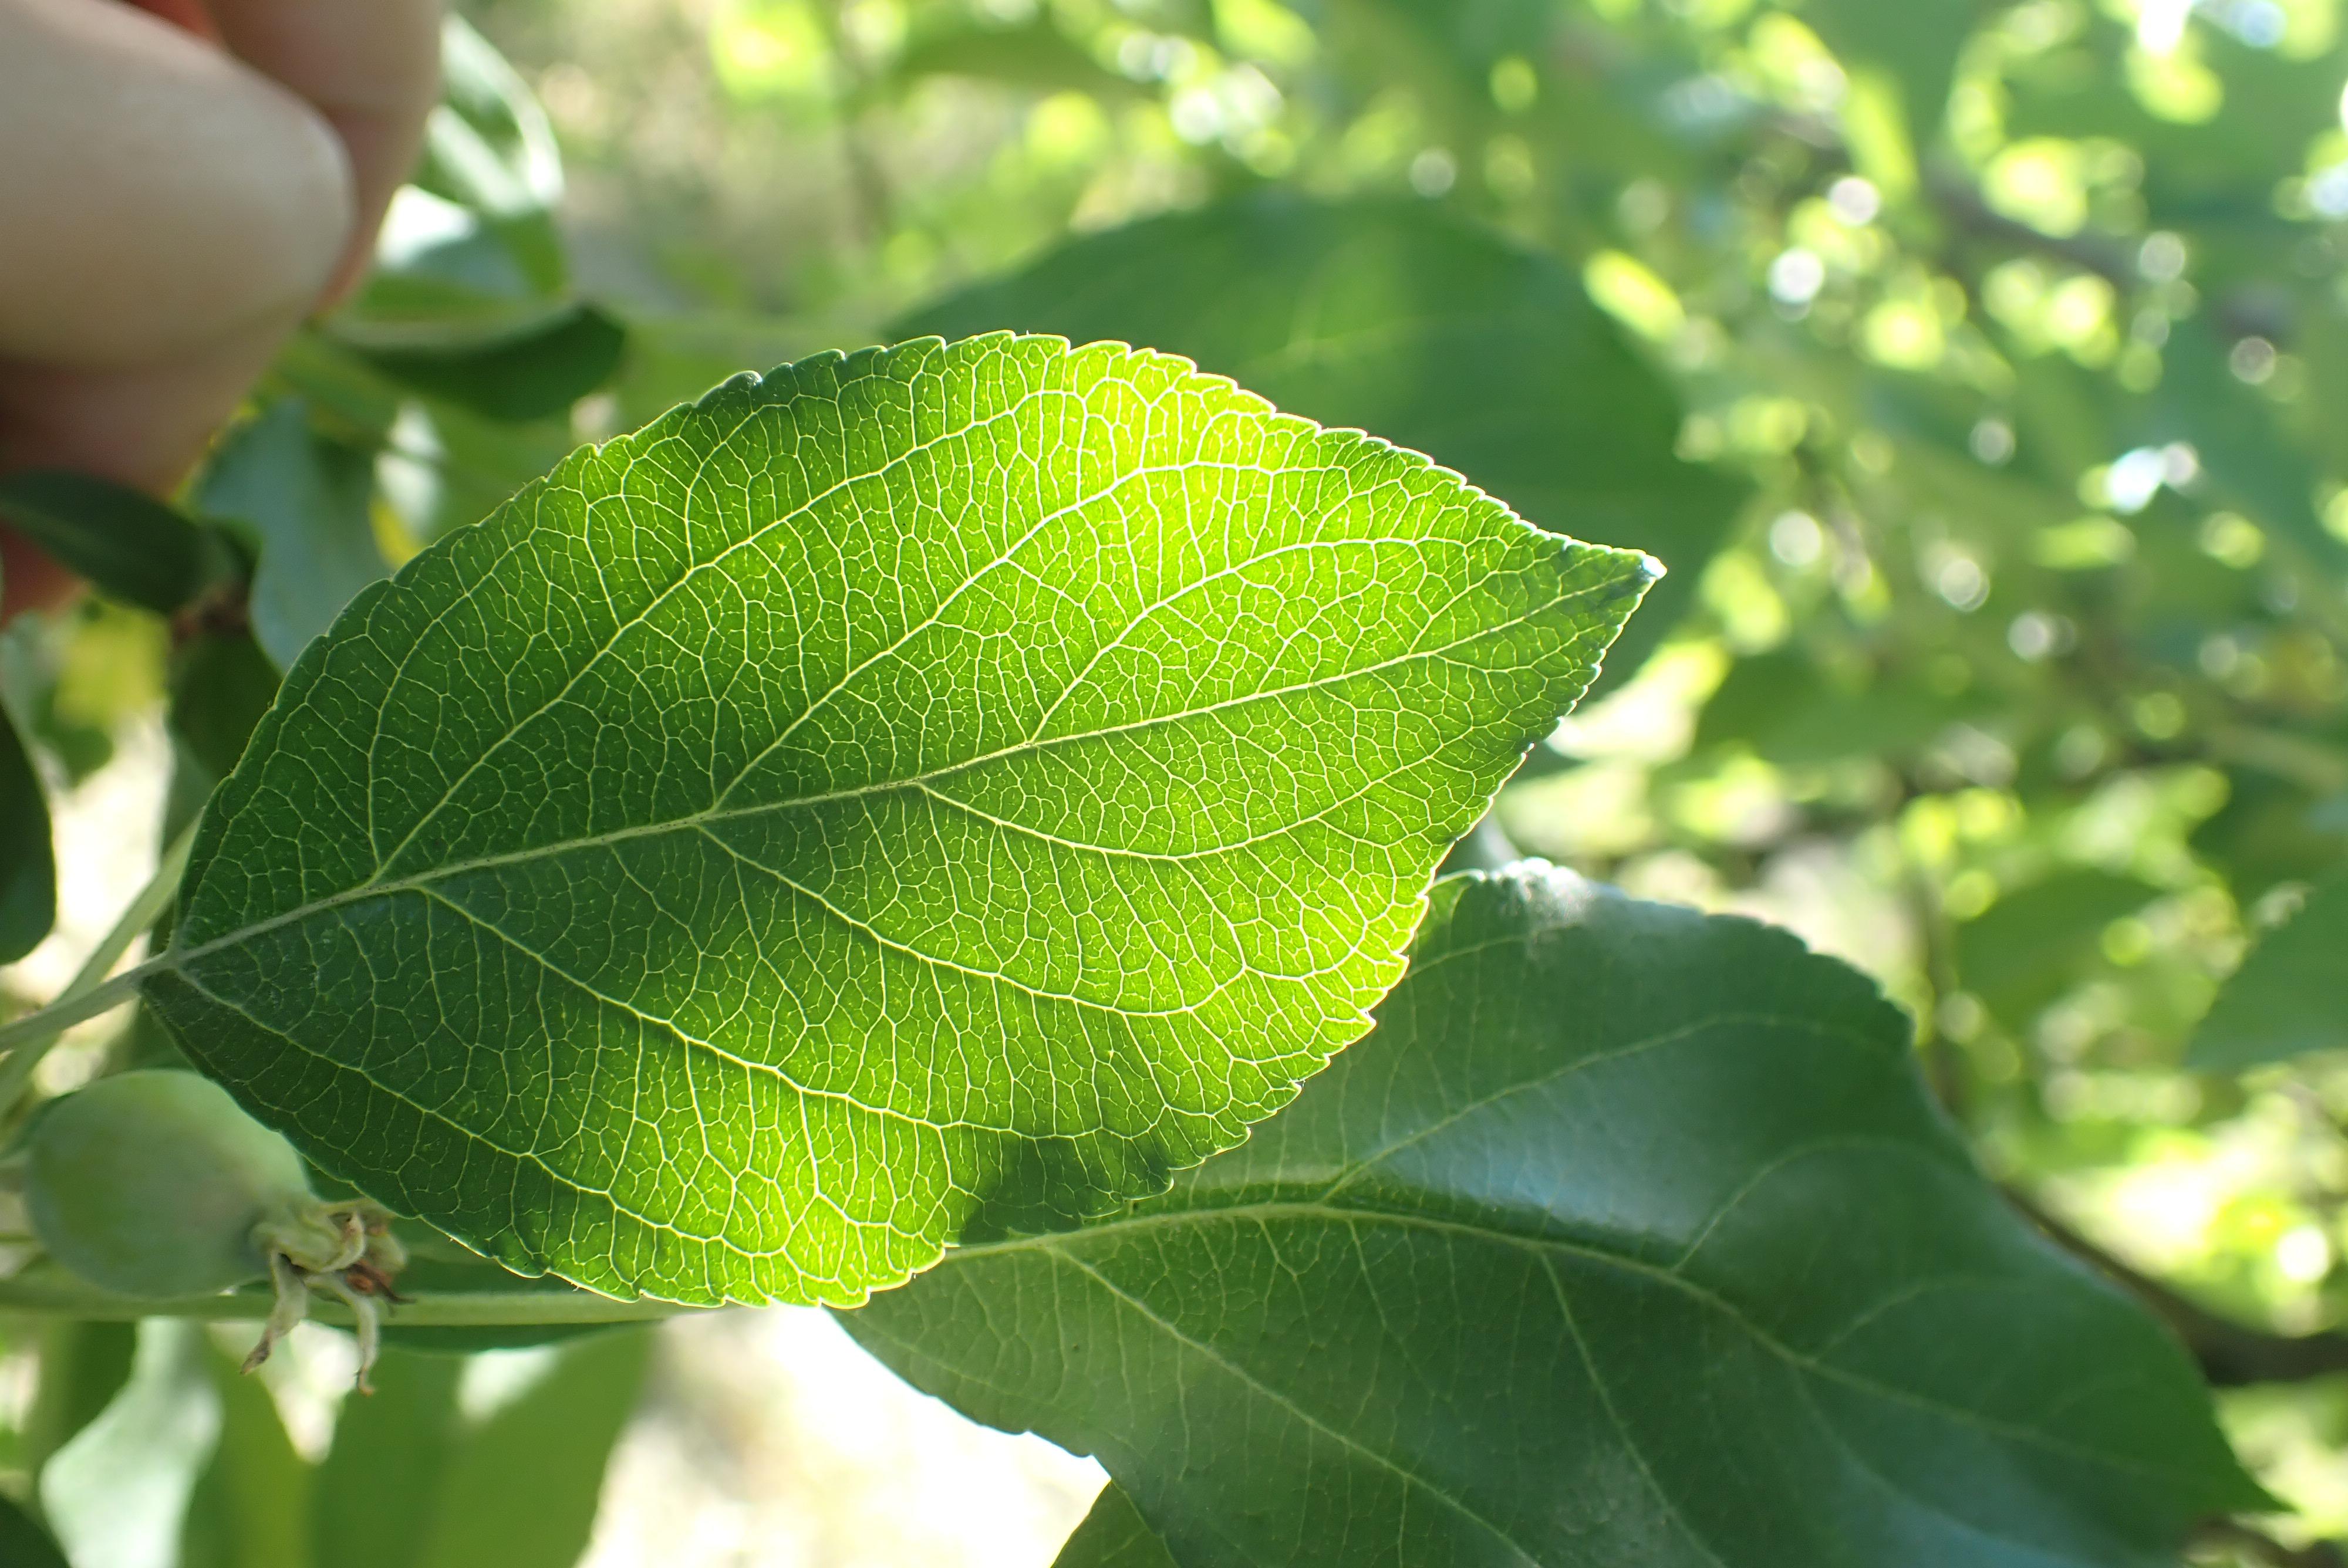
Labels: healthy